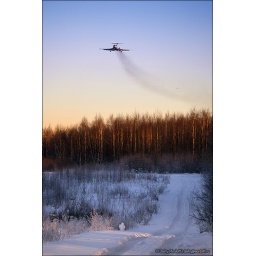
Jet airplane flying over winter forest at sunset